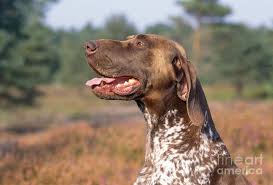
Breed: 211-n000059-German_short_haired_pointer